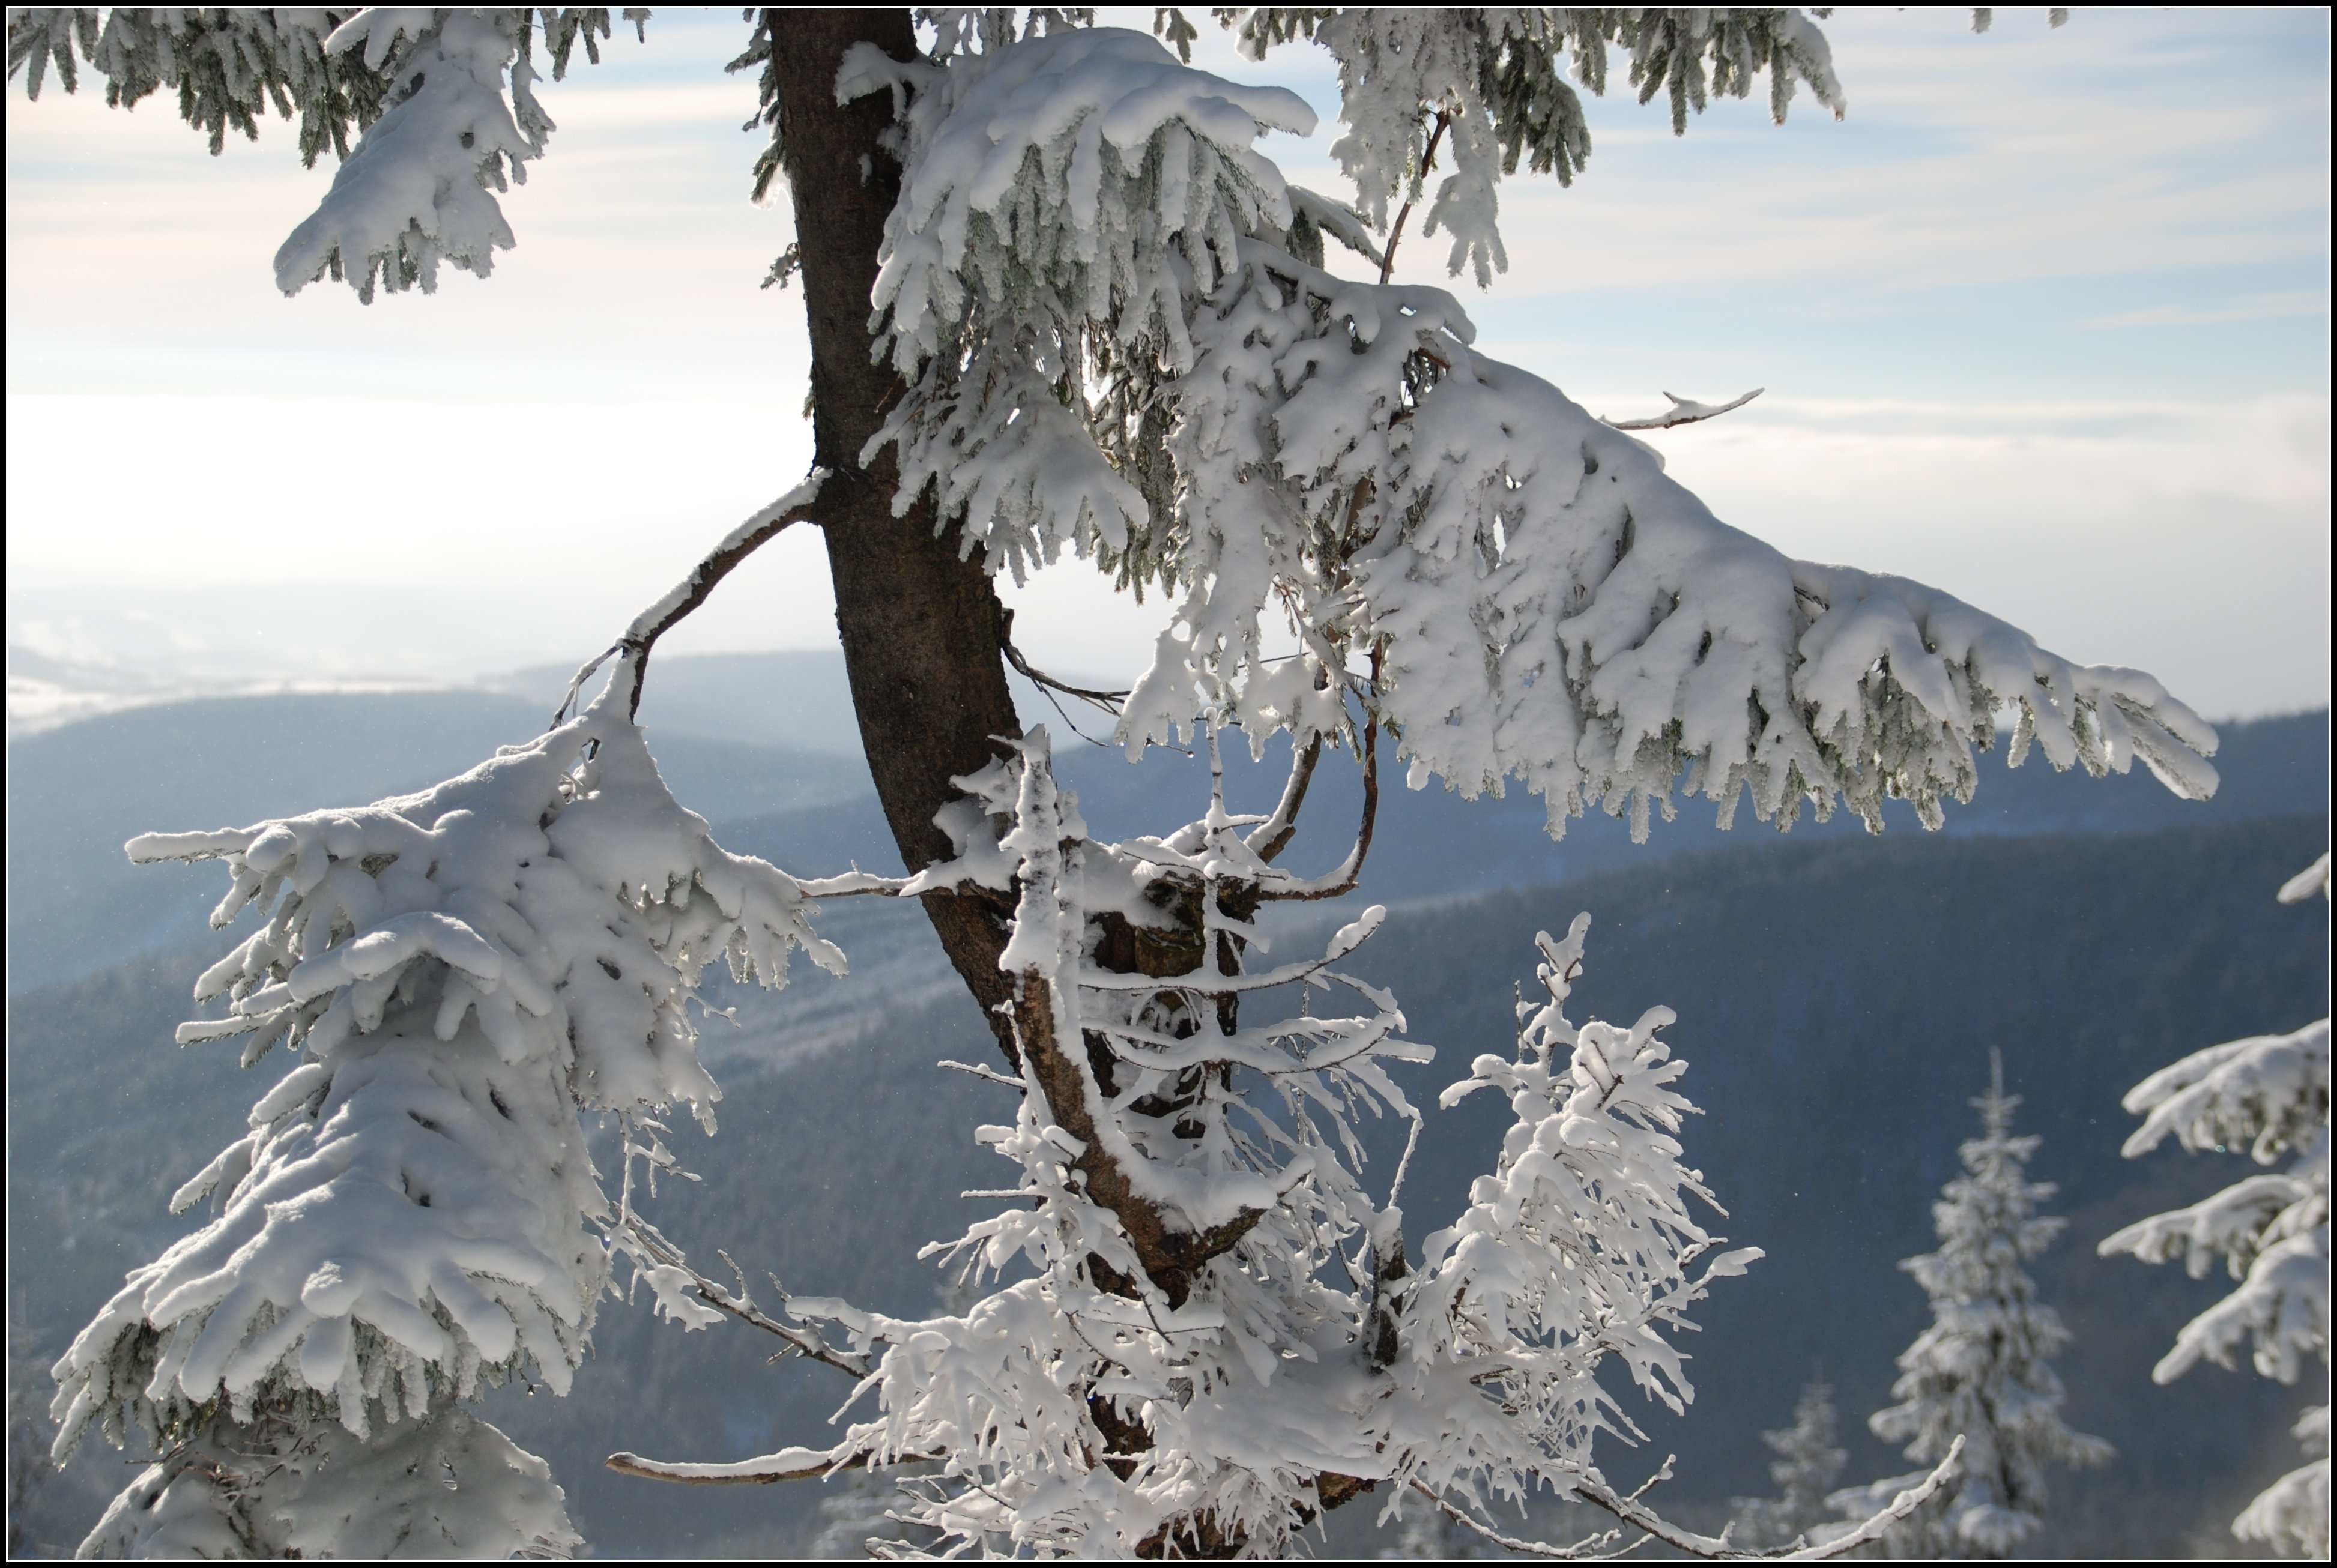
tree, branch, snow, winter, frost, ice, weather, season, blizzard, piste, freezing, geological phenomenon, winter storm